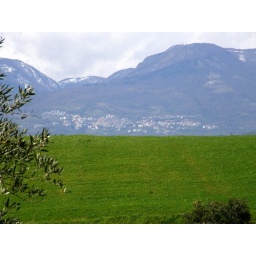
Roggiano Gravina - Acquaformosa and the mountain Cozzo della Lepre seen beyond a field in upper Serra del Carro.